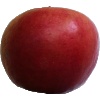
Label: apple_crimson_snow